Healthcare in Romania

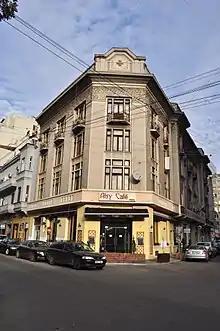
Headquarters of the National Red Cross Society, founded on 4 July 1876

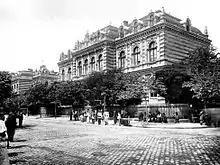
2Vintage photo of Brâncovenesc Hospital. It was demolished in 1984 to make way for the construction of the Palace of the Parliament.

The first concept of public healthcare appeared in 1700. At the time, it was a common practice for foreign doctors to be brought in to provide healthcare for the upper class. Philanthropists ran their own charity hospitals, and provided free healthcare for the peasants.